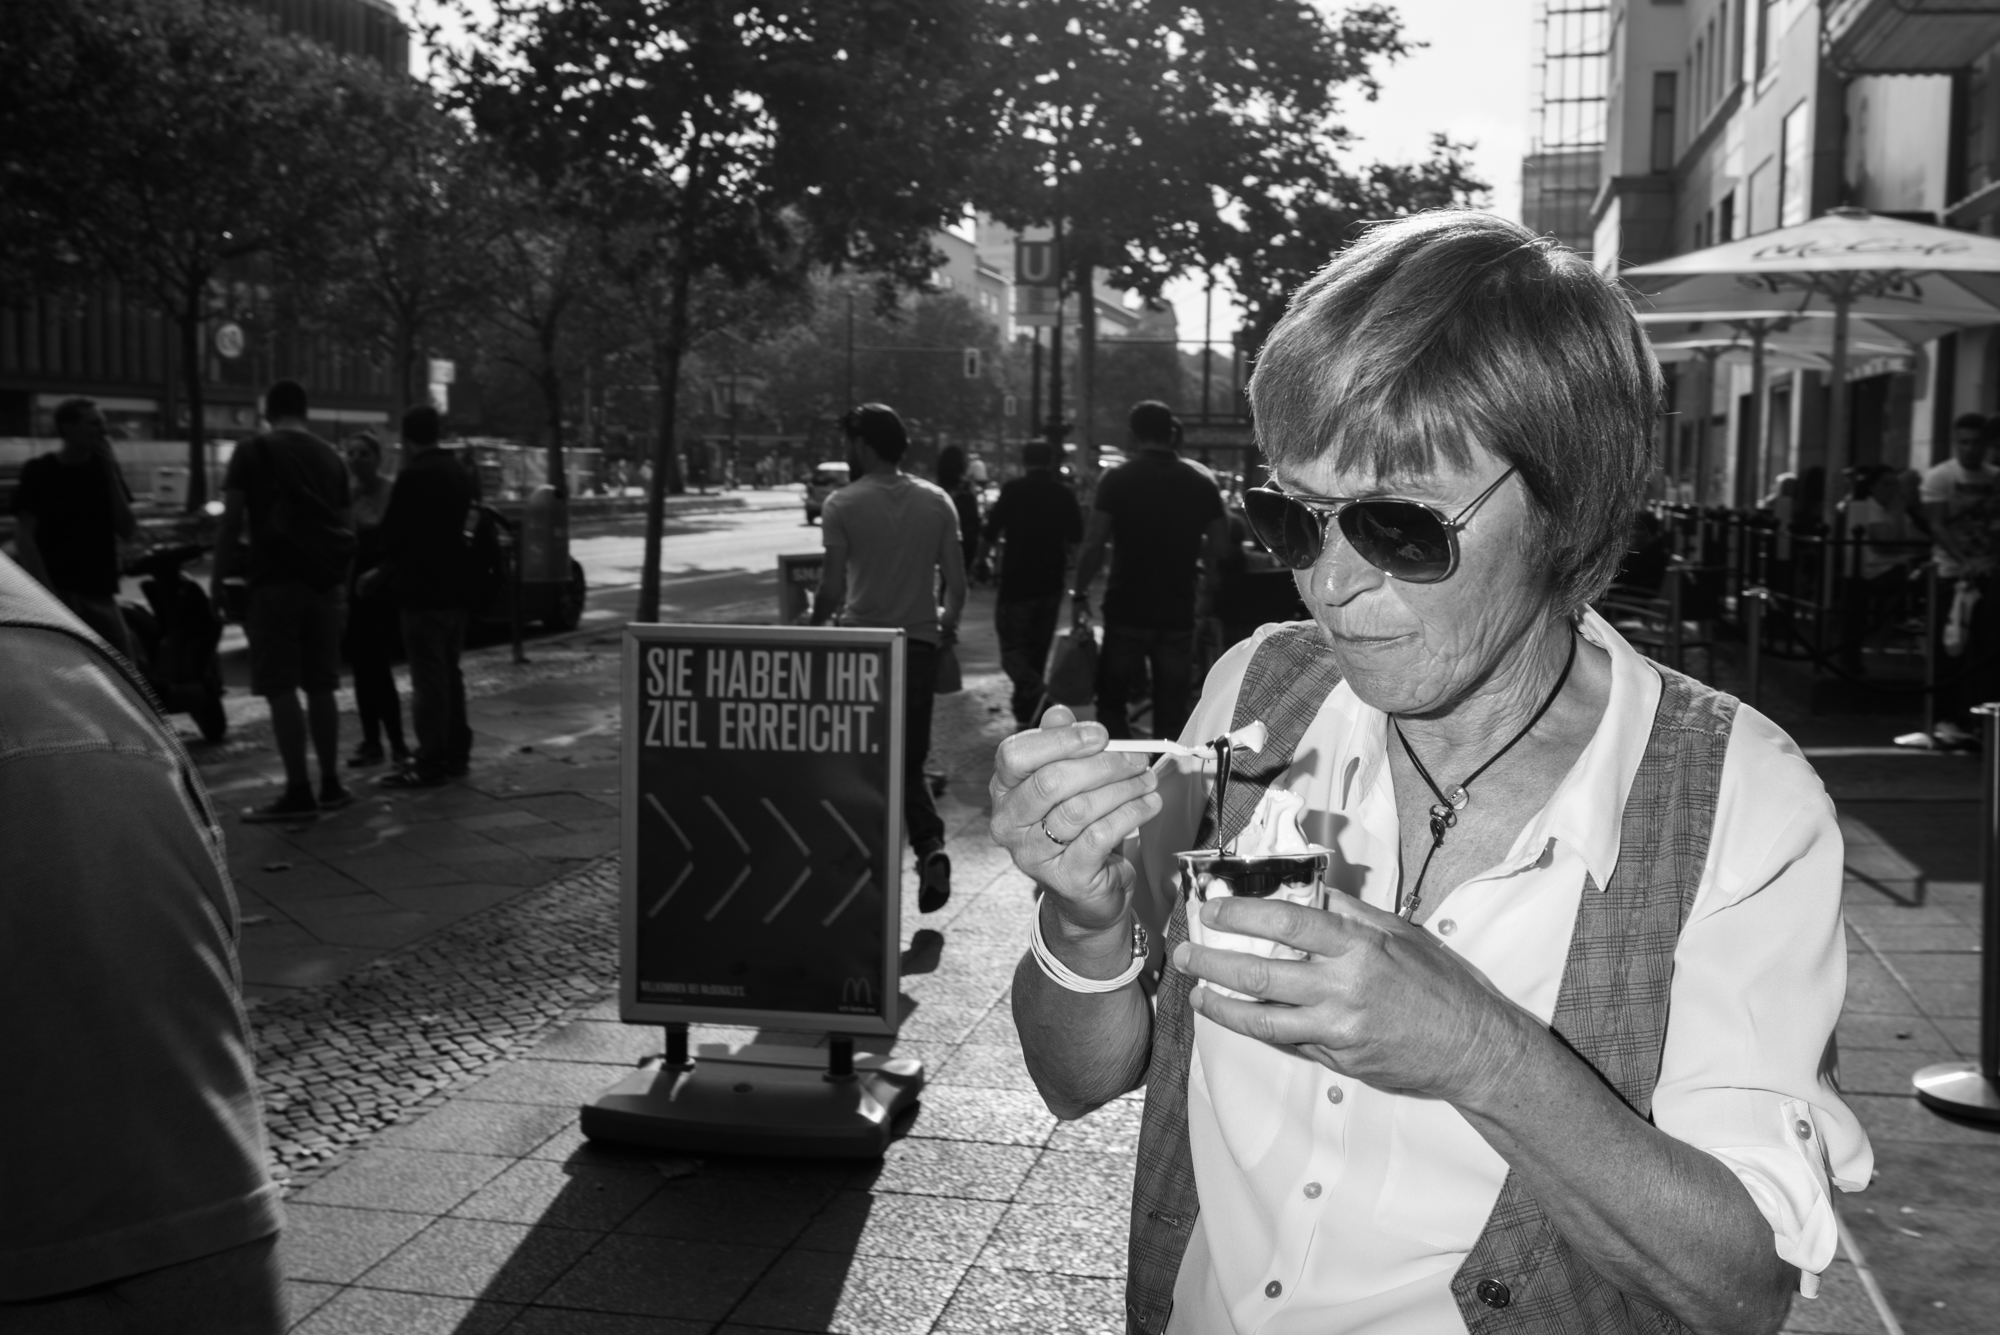
person, black and white, people, road, street, crowd, black, monochrome, infrastructure, photograph, snapshot, monochrome photography